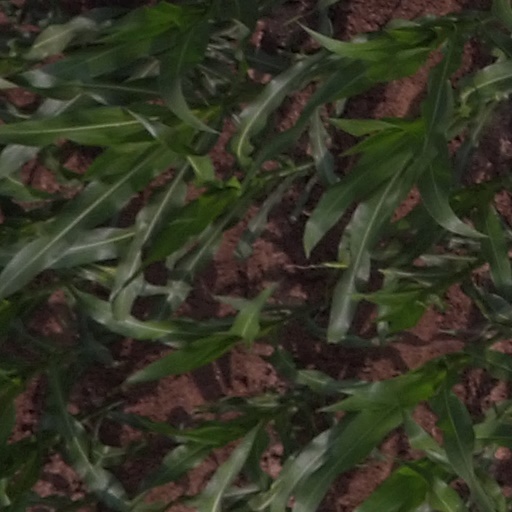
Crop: maize; corn